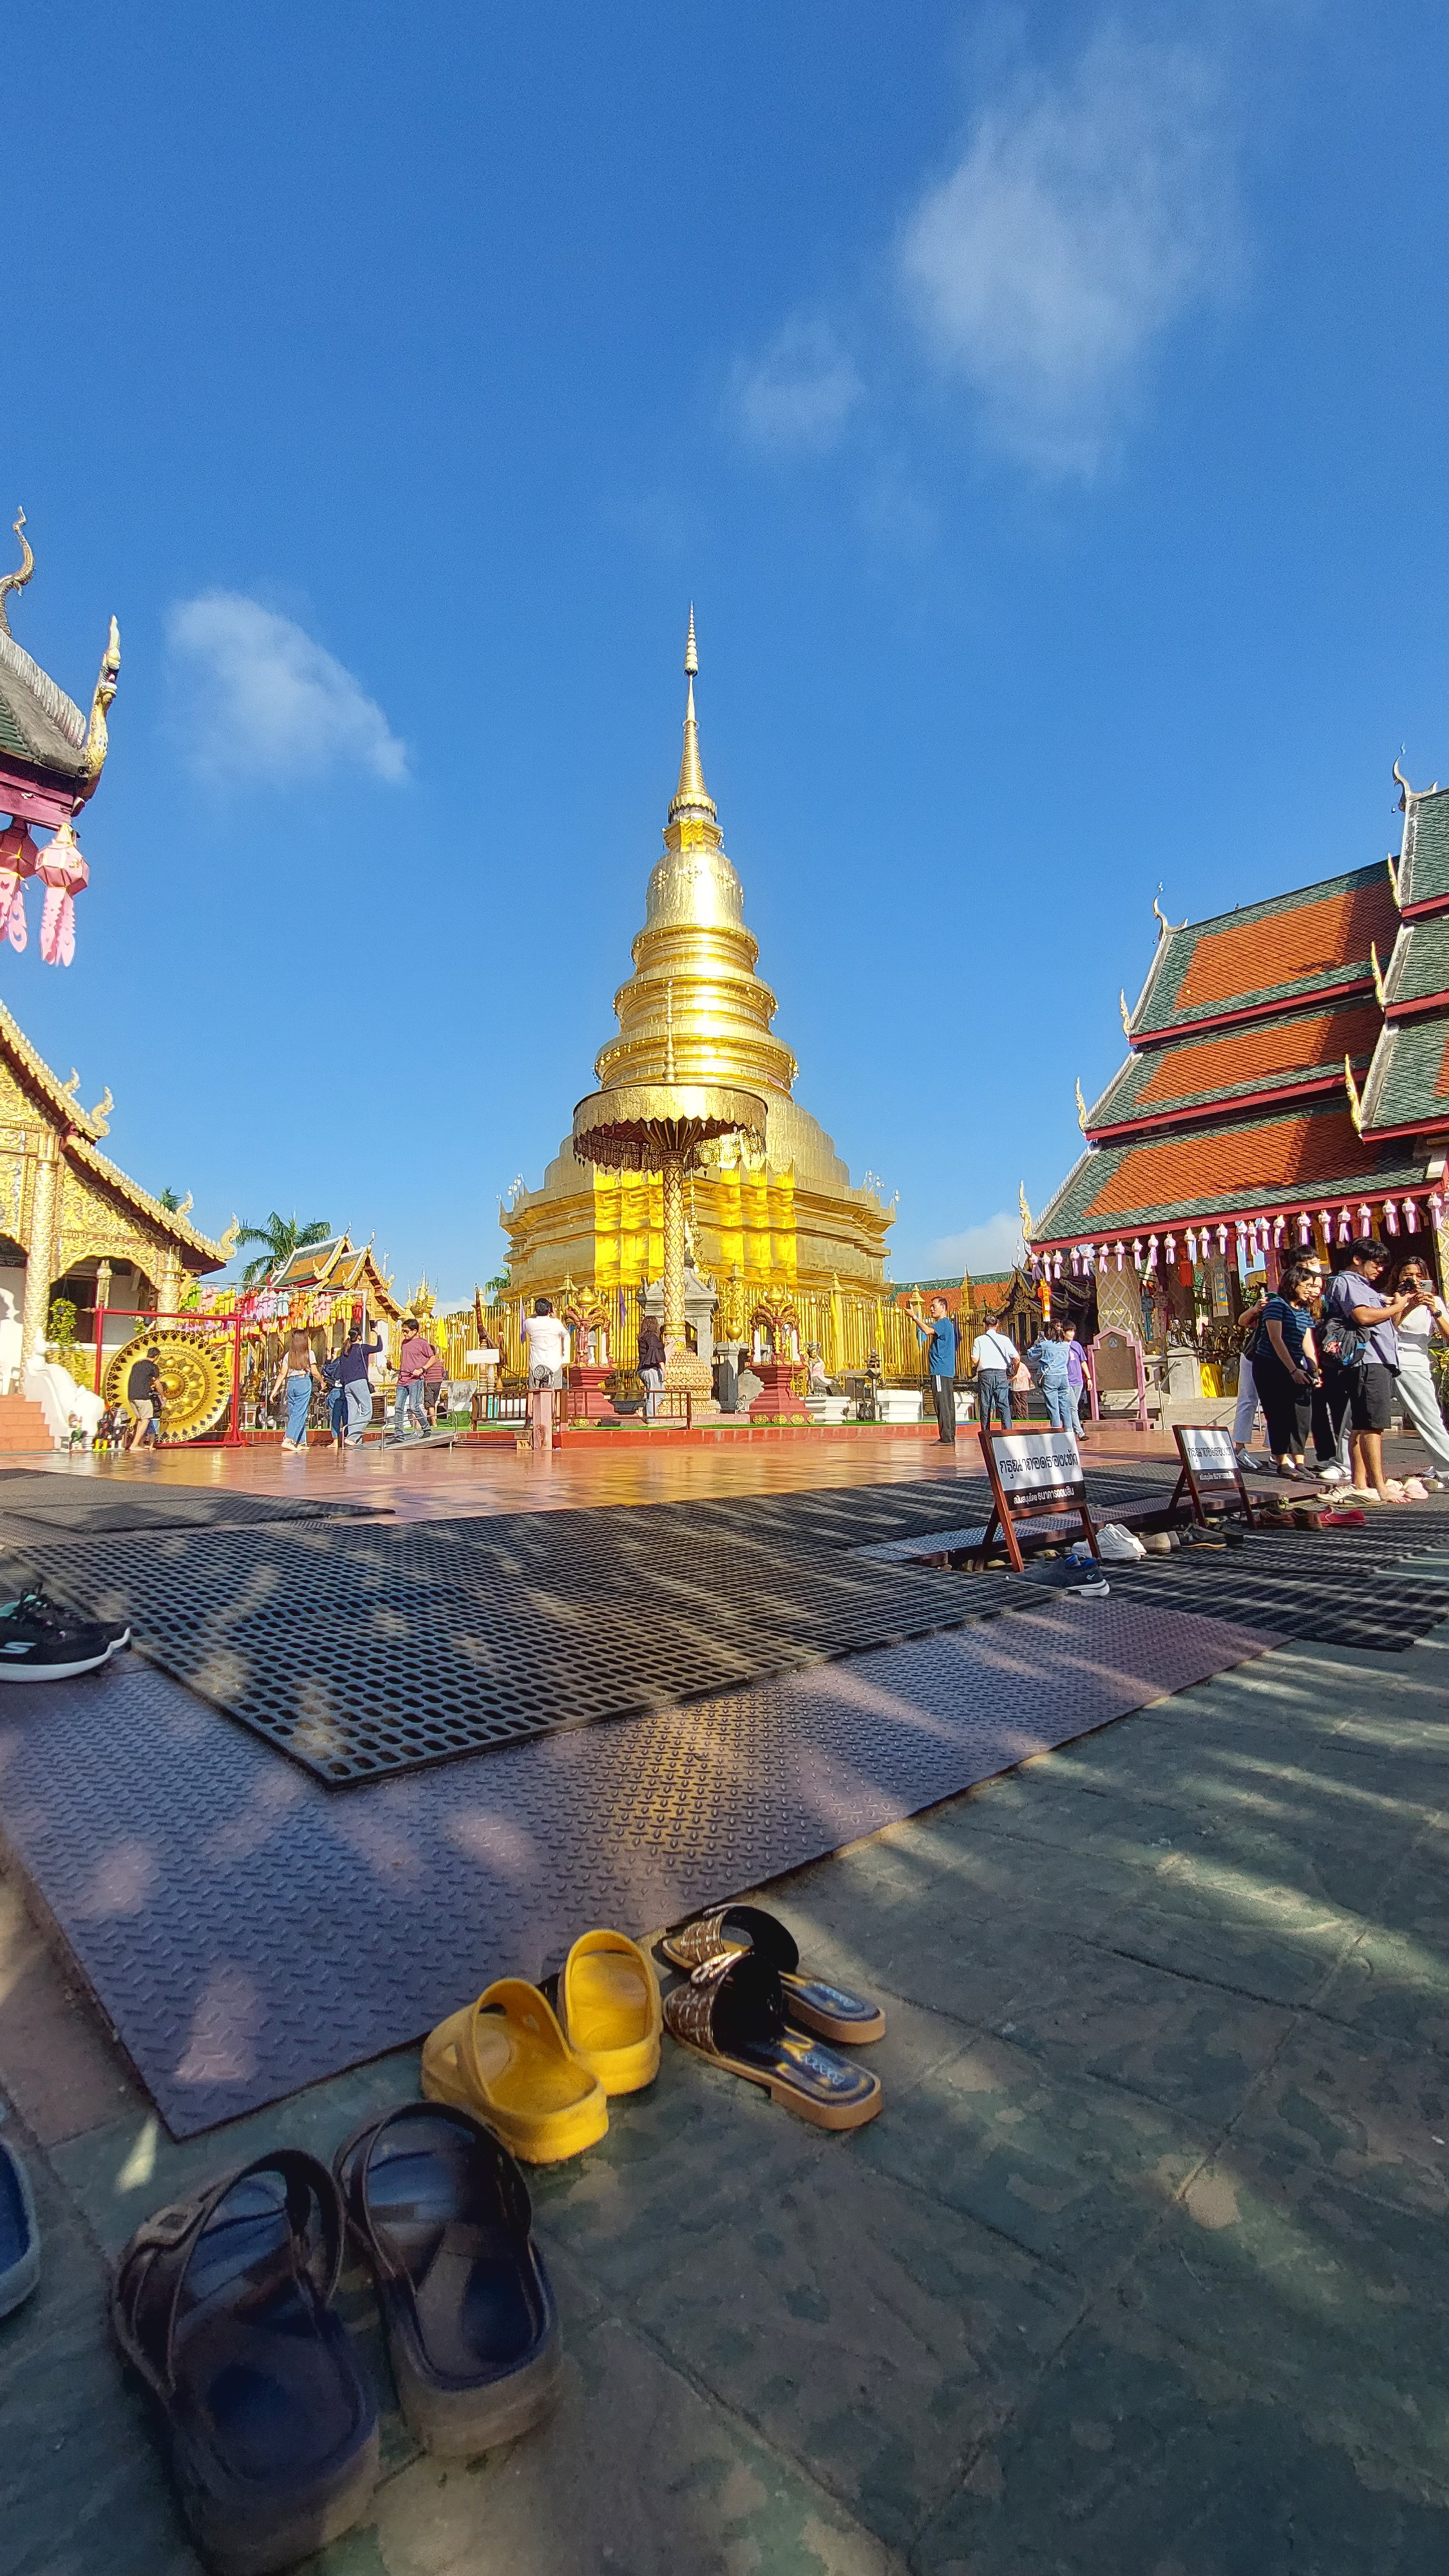
temple, cloud, sky, building, world, tower, pagoda, leisure, travel, morning, city, chinese architecture, finial, stupa, facade, roof, spire, historic site, house, japanese architecture, art, holy places, tourism, evening, place of worship, pilgrimage, tourist attraction, monastery, tradition, hindu temple, street, shrine, religious institute